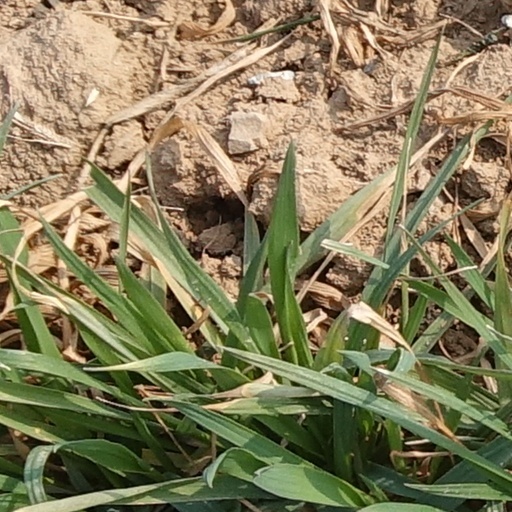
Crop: wheat